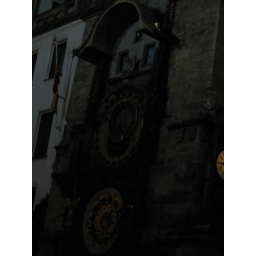
The old clock tower in Prague